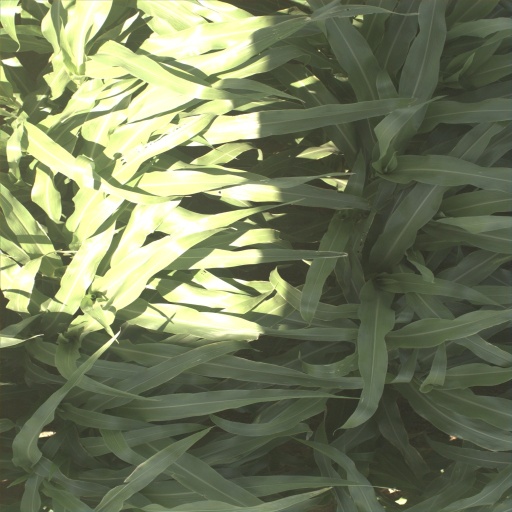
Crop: sorghum